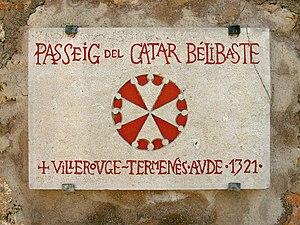
"Guilhem Bélibaste, né vers 1280 à Cubières-sur-Cinoble, est le dernier ""bon homme"" ou ""parfait"" cathare occitan connu. Il fut brûlé vif en 1321 à Villerouge-Termenès.